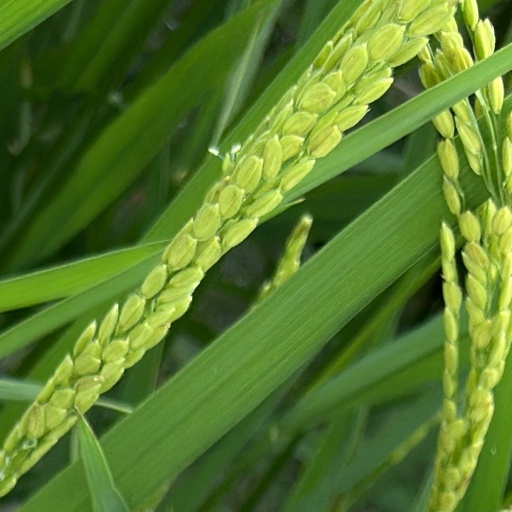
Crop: rice